Best Seller

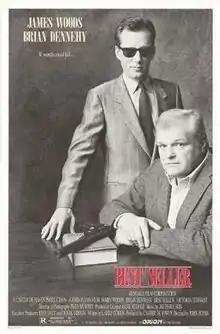
Theatrical release poster

Best Seller is a 1987 American neo-noir crime thriller film written by Larry Cohen, directed by John Flynn and starring James Woods and Brian Dennehy. The film tells the story of Cleve (Woods), a career hitman, who wants to turn his life story into a book written by Dennis Meechum (Dennehy), a veteran police officer and best-selling author